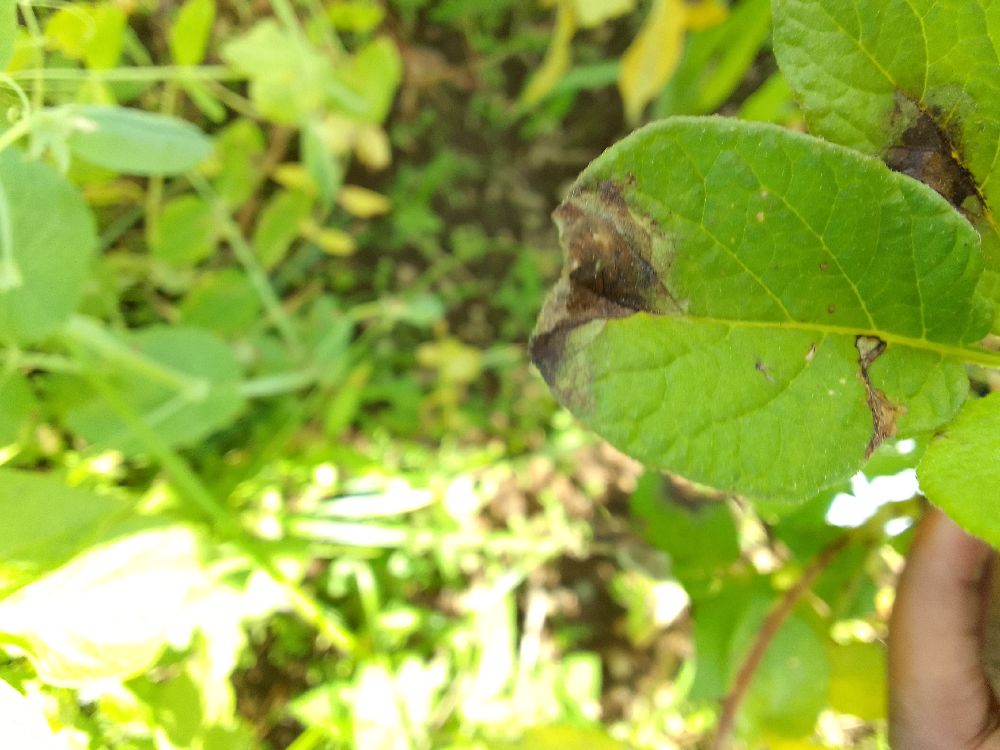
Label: Late blight